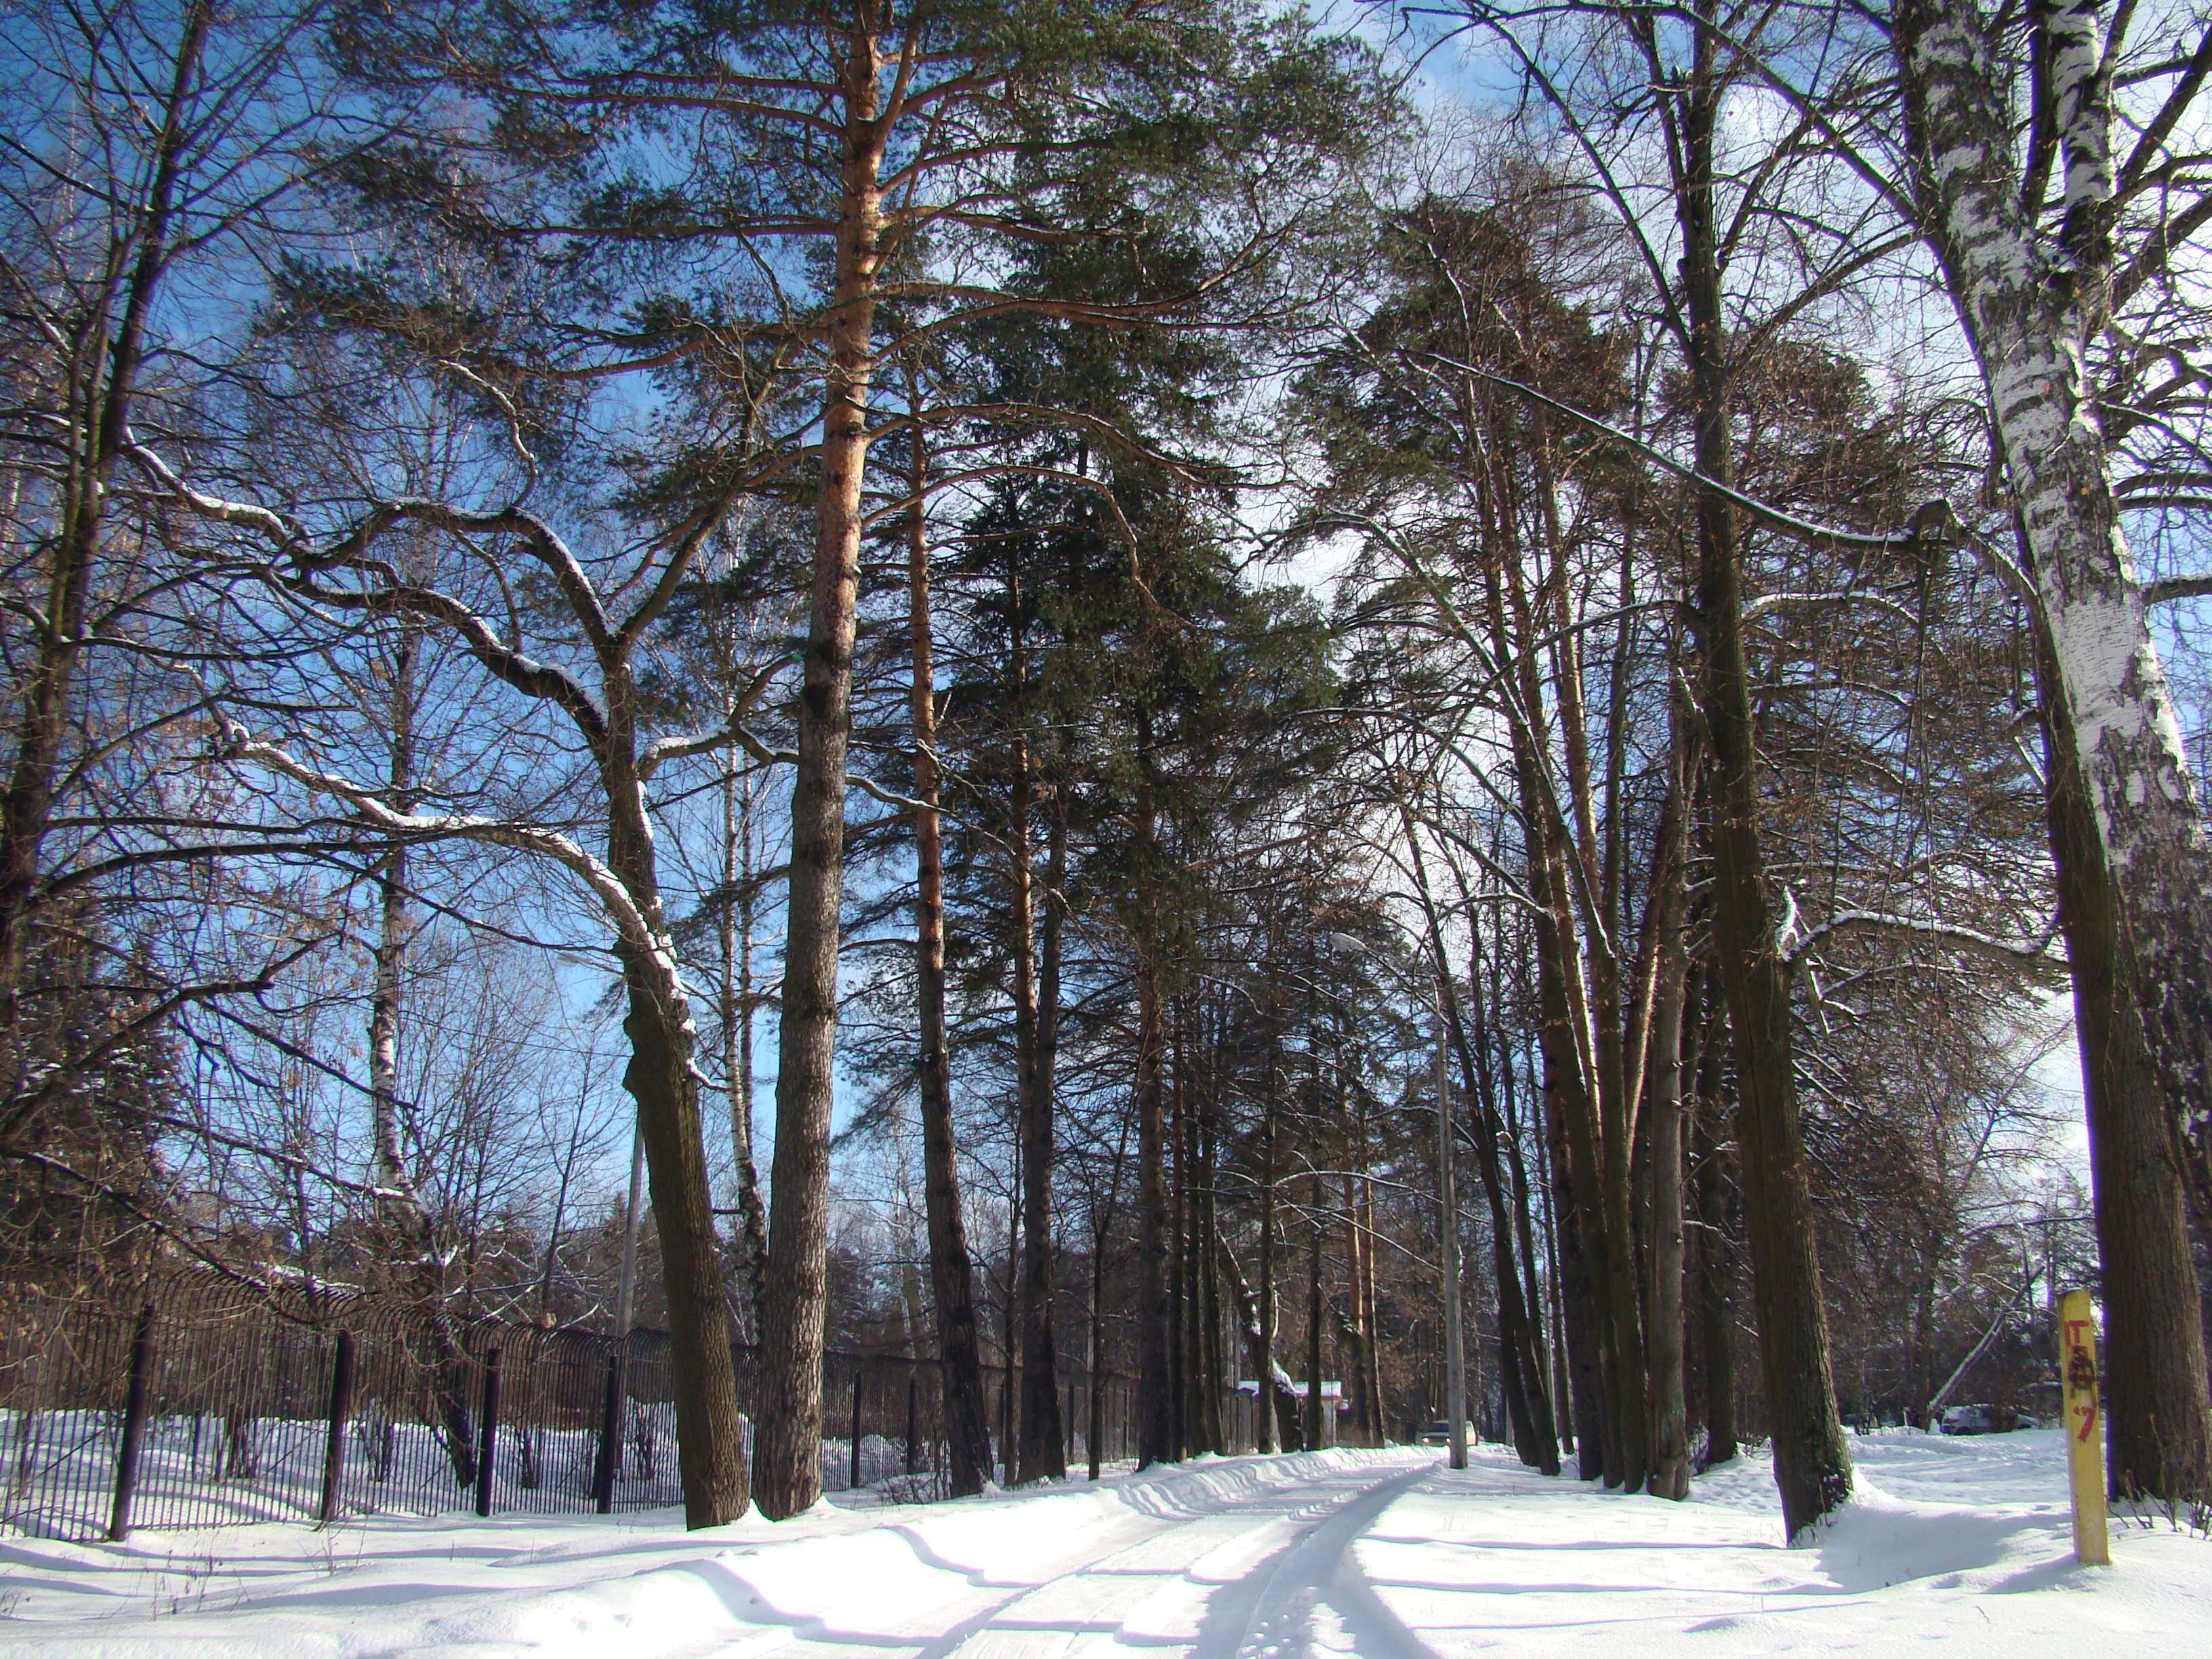
tree, forest, snow, winter, weather, season, spruce, footwear, sony, russia, woodland, habitat, moscowregion, dsc, h9, dsch9, peredelkino, woody plant, temperate coniferous forest